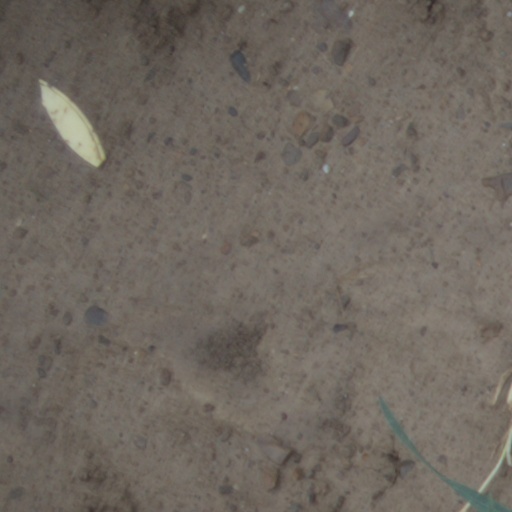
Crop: wheat